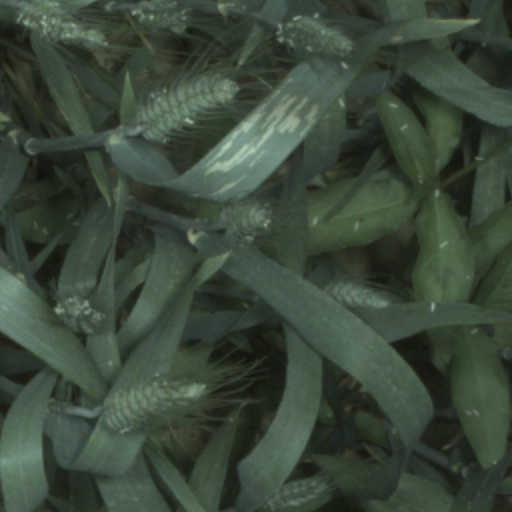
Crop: wheat